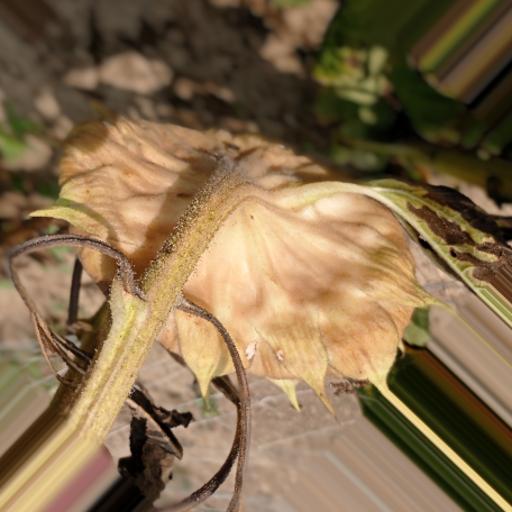
Label: Gray_mold